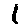
Label: 1